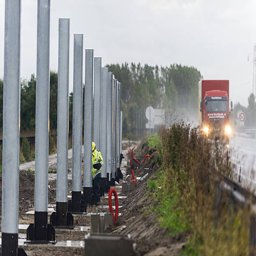
workers started erecting a wall along the lanes of the motorway leading to ferry terminal